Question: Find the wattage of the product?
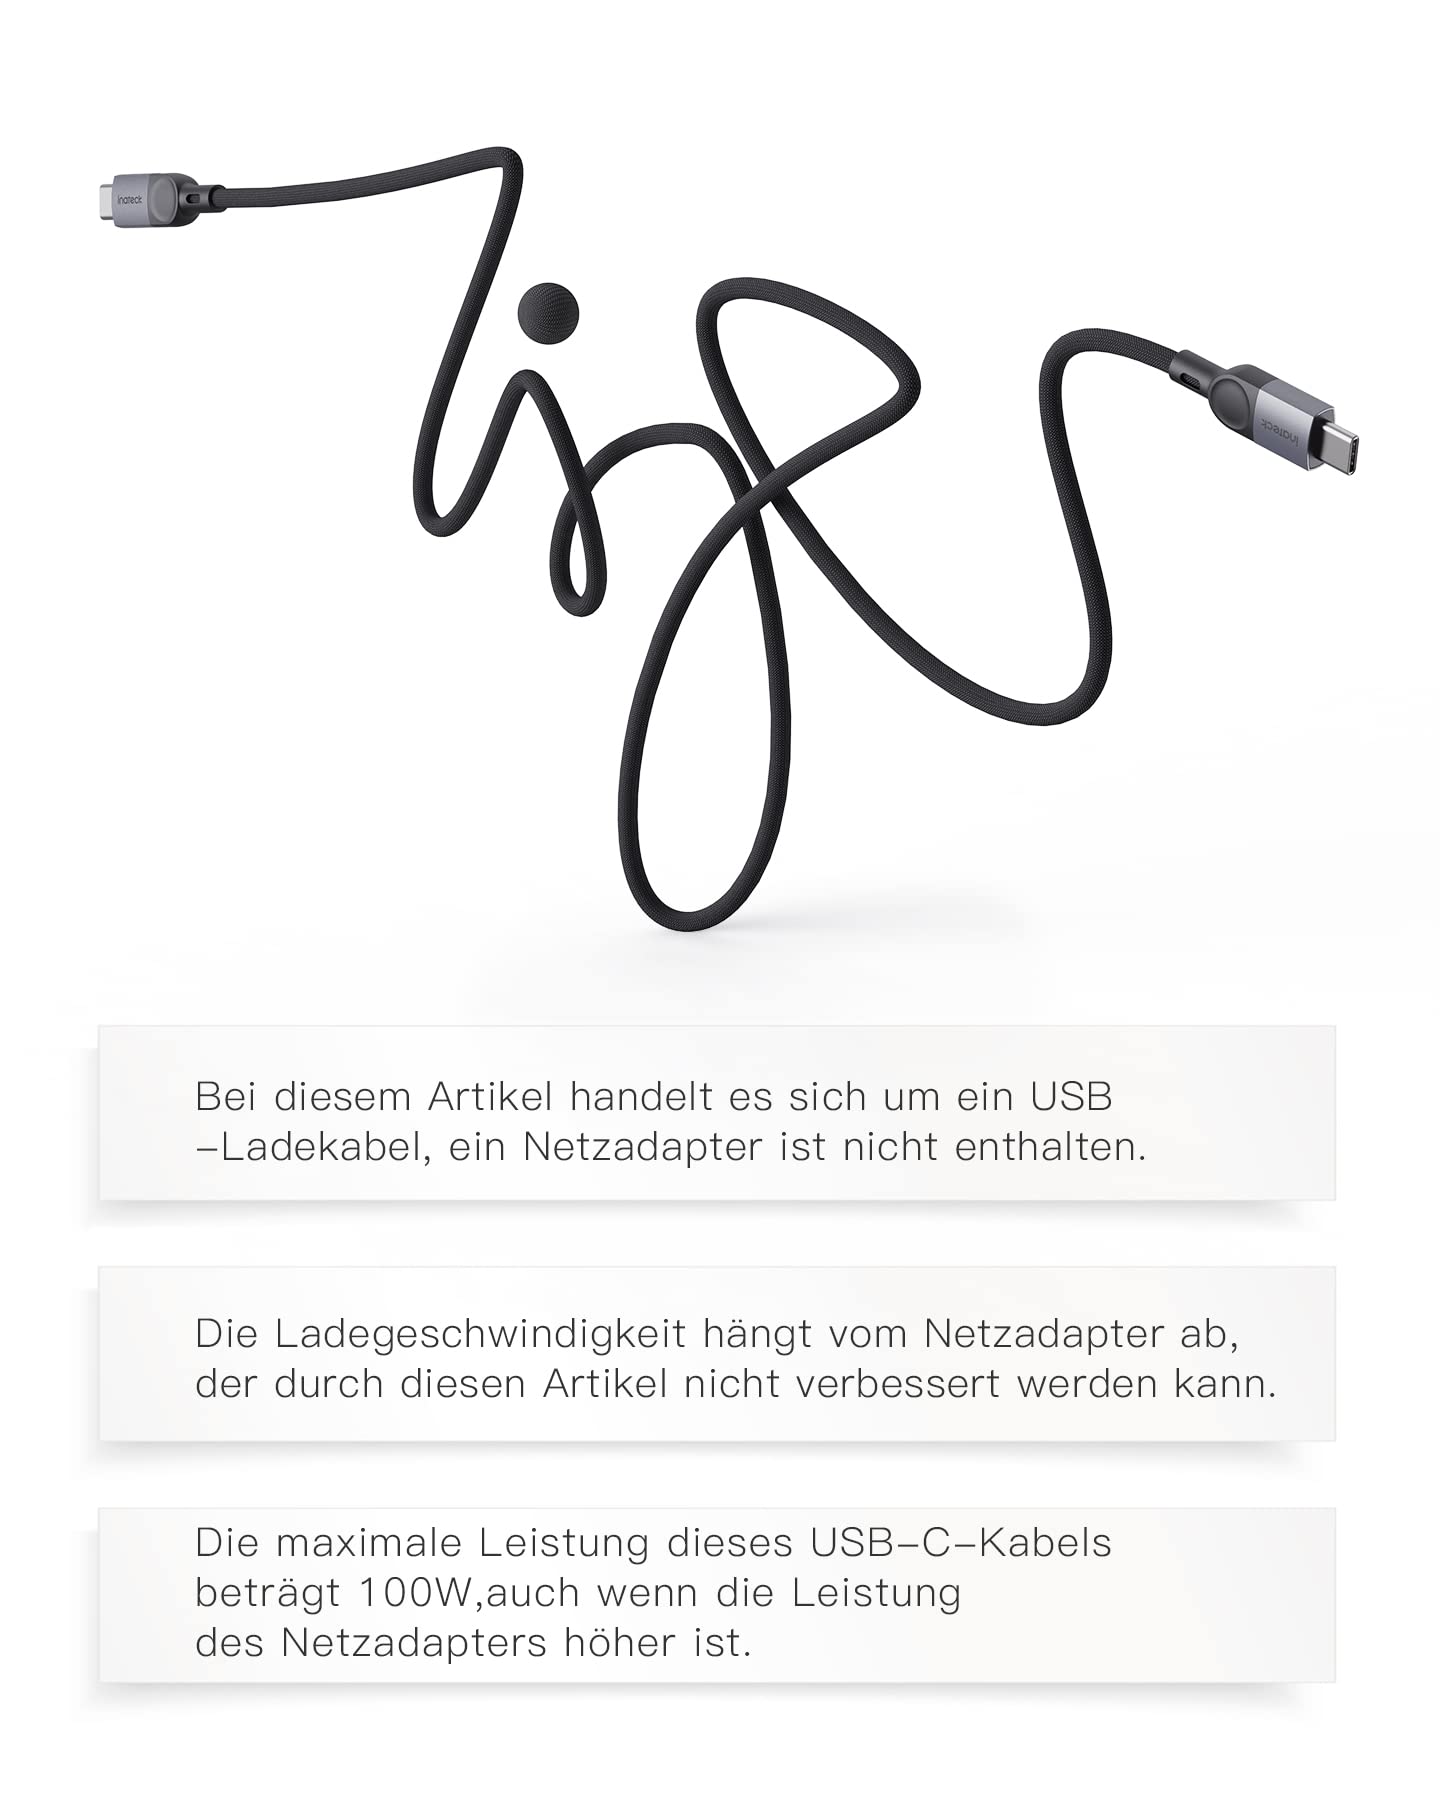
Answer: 100.0 watt